Uravai Kaatha Kili

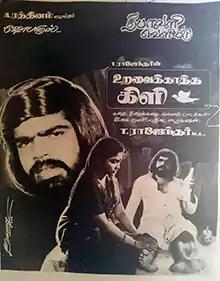
Theatrical release poster

Uravai Kaatha Kili is a 1984 Indian Tamil-language film written and directed by T. Rajendar. The film stars Rajendar, Saritha, Jeevitha and Major Sundarrajan. It marked the first screen appearance of Rajendar's son Silambarasan. The film was released on 23 October 1984, during Diwali.